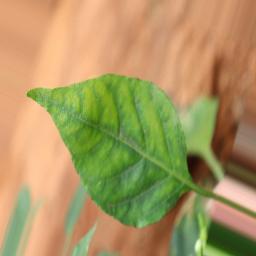
Label: healthy